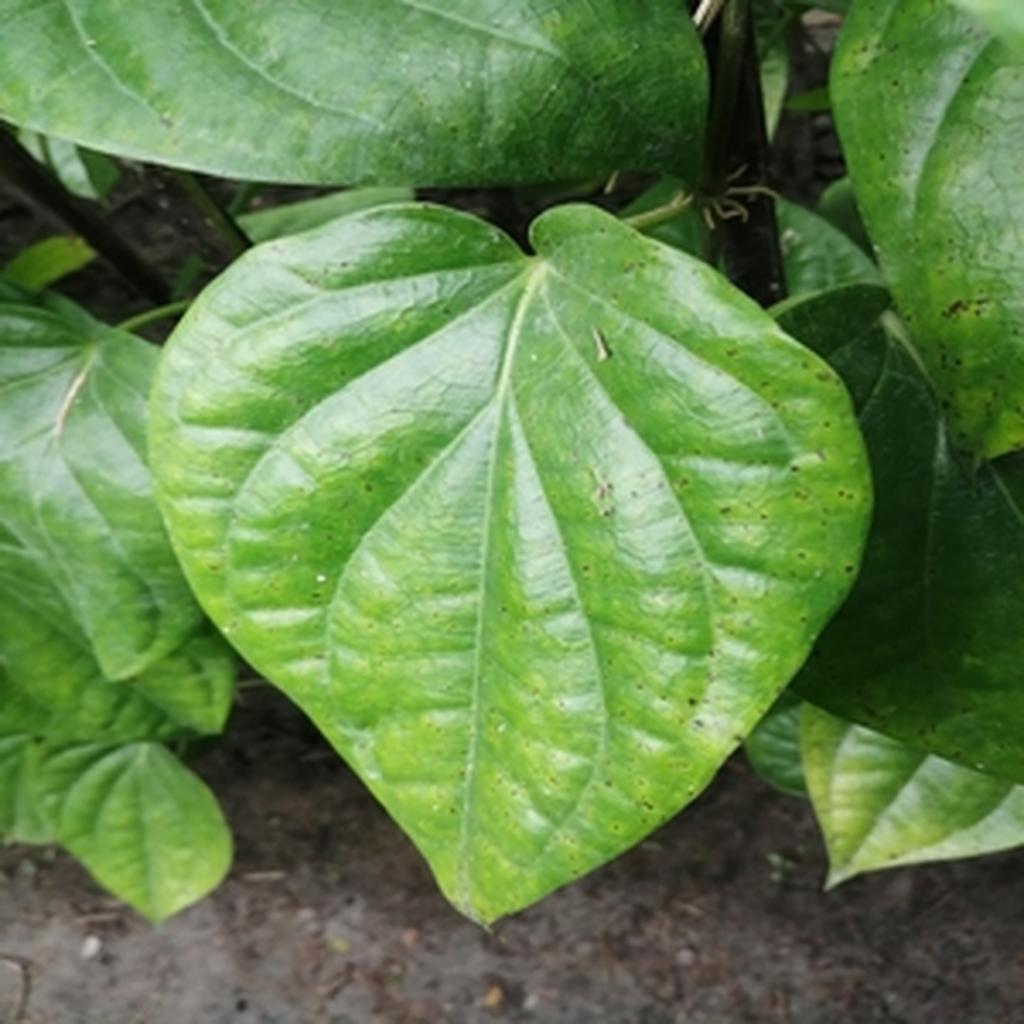
Label: Leaf_Spot